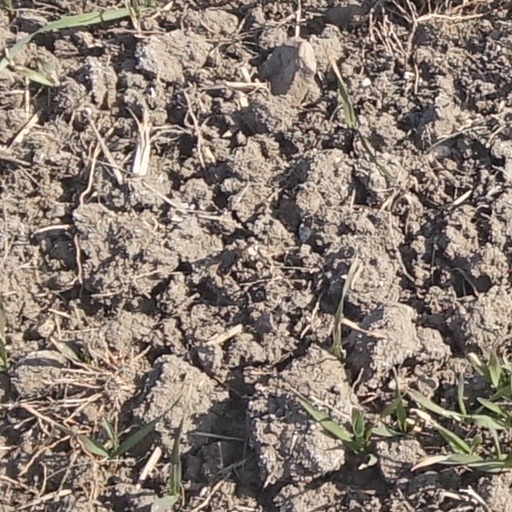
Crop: wheat